Landing at Nadzab

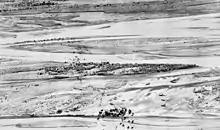
Lieutenant Colonel J. T. Lang's Force crossing the Markham River on the way to Nadzab, after an overland march from Tsili Tsili

Meanwhile, a force under Lieutenant Colonel J. T. Lang, consisting of the 2/2nd Pioneer Battalion, 2/6th Field Company, and detachments from the 7th Division Signals, 2/5th Field Ambulance and ANGAU, with 760 native carriers, set out from Tsili Tsili on 2 September. Most of the force moved overland, reaching Kirkland's Crossing on 4 September, where it rendezvoused with B Company, Papuan Infantry Battalion. That night, a party of engineers and pioneers set out from Tsili Tsili in 20 small craft, sailed and paddled down the Watut and Markham Rivers to join Lang's force at Kirkland's Crossing. The small river-borne task force included ten British 5-ton folding assault boats and Hoehn military folboats. which met up with 2/6th Independent Company commandos who had reconnoitered the proposed crossing area with eight of these folboats the day before. While neither river was deep, both were fast flowing, with shoals and hidden snags. Three boats were lost with their equipment and one man drowned. On the morning of 5 September, Lang's force was treated to the sight of the air force passing overhead. At this point, the Markham River formed three arms, separated by broad sand bars. Two were fordable but the other was deep and flowing at . Using the folding boats and local timber, they constructed a pontoon bridge, allowing the whole force to cross the river safely with all their equipment. That evening, they reached the Americans' position.